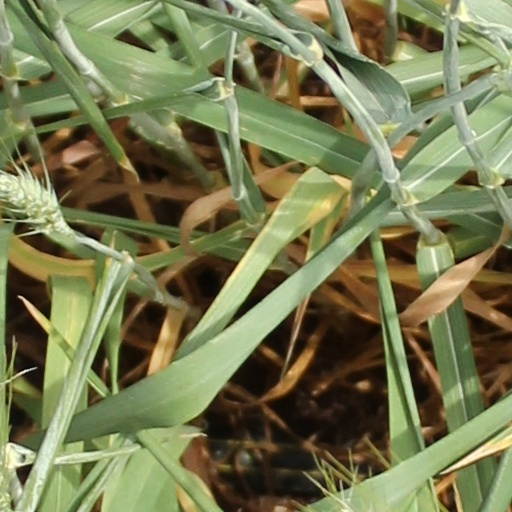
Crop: wheat